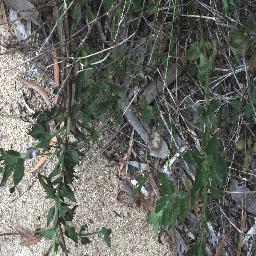
Label: siam_weed